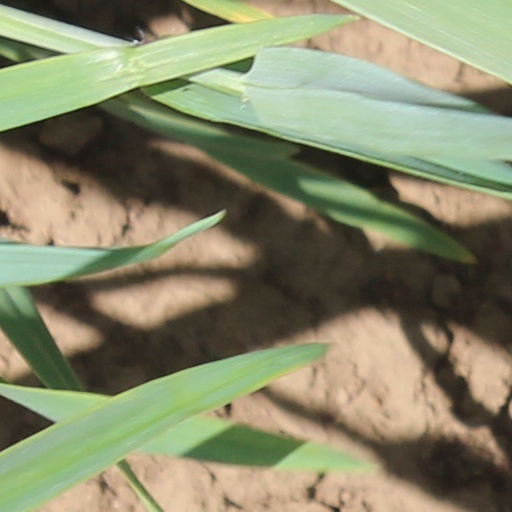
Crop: wheat